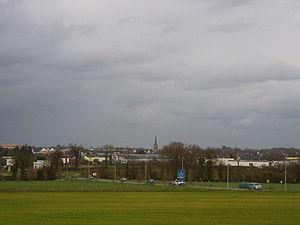
Chantepie est une commune française de Rennes Métropole située dans le département d'Ille-et-Vilaine, en région Bretagne.